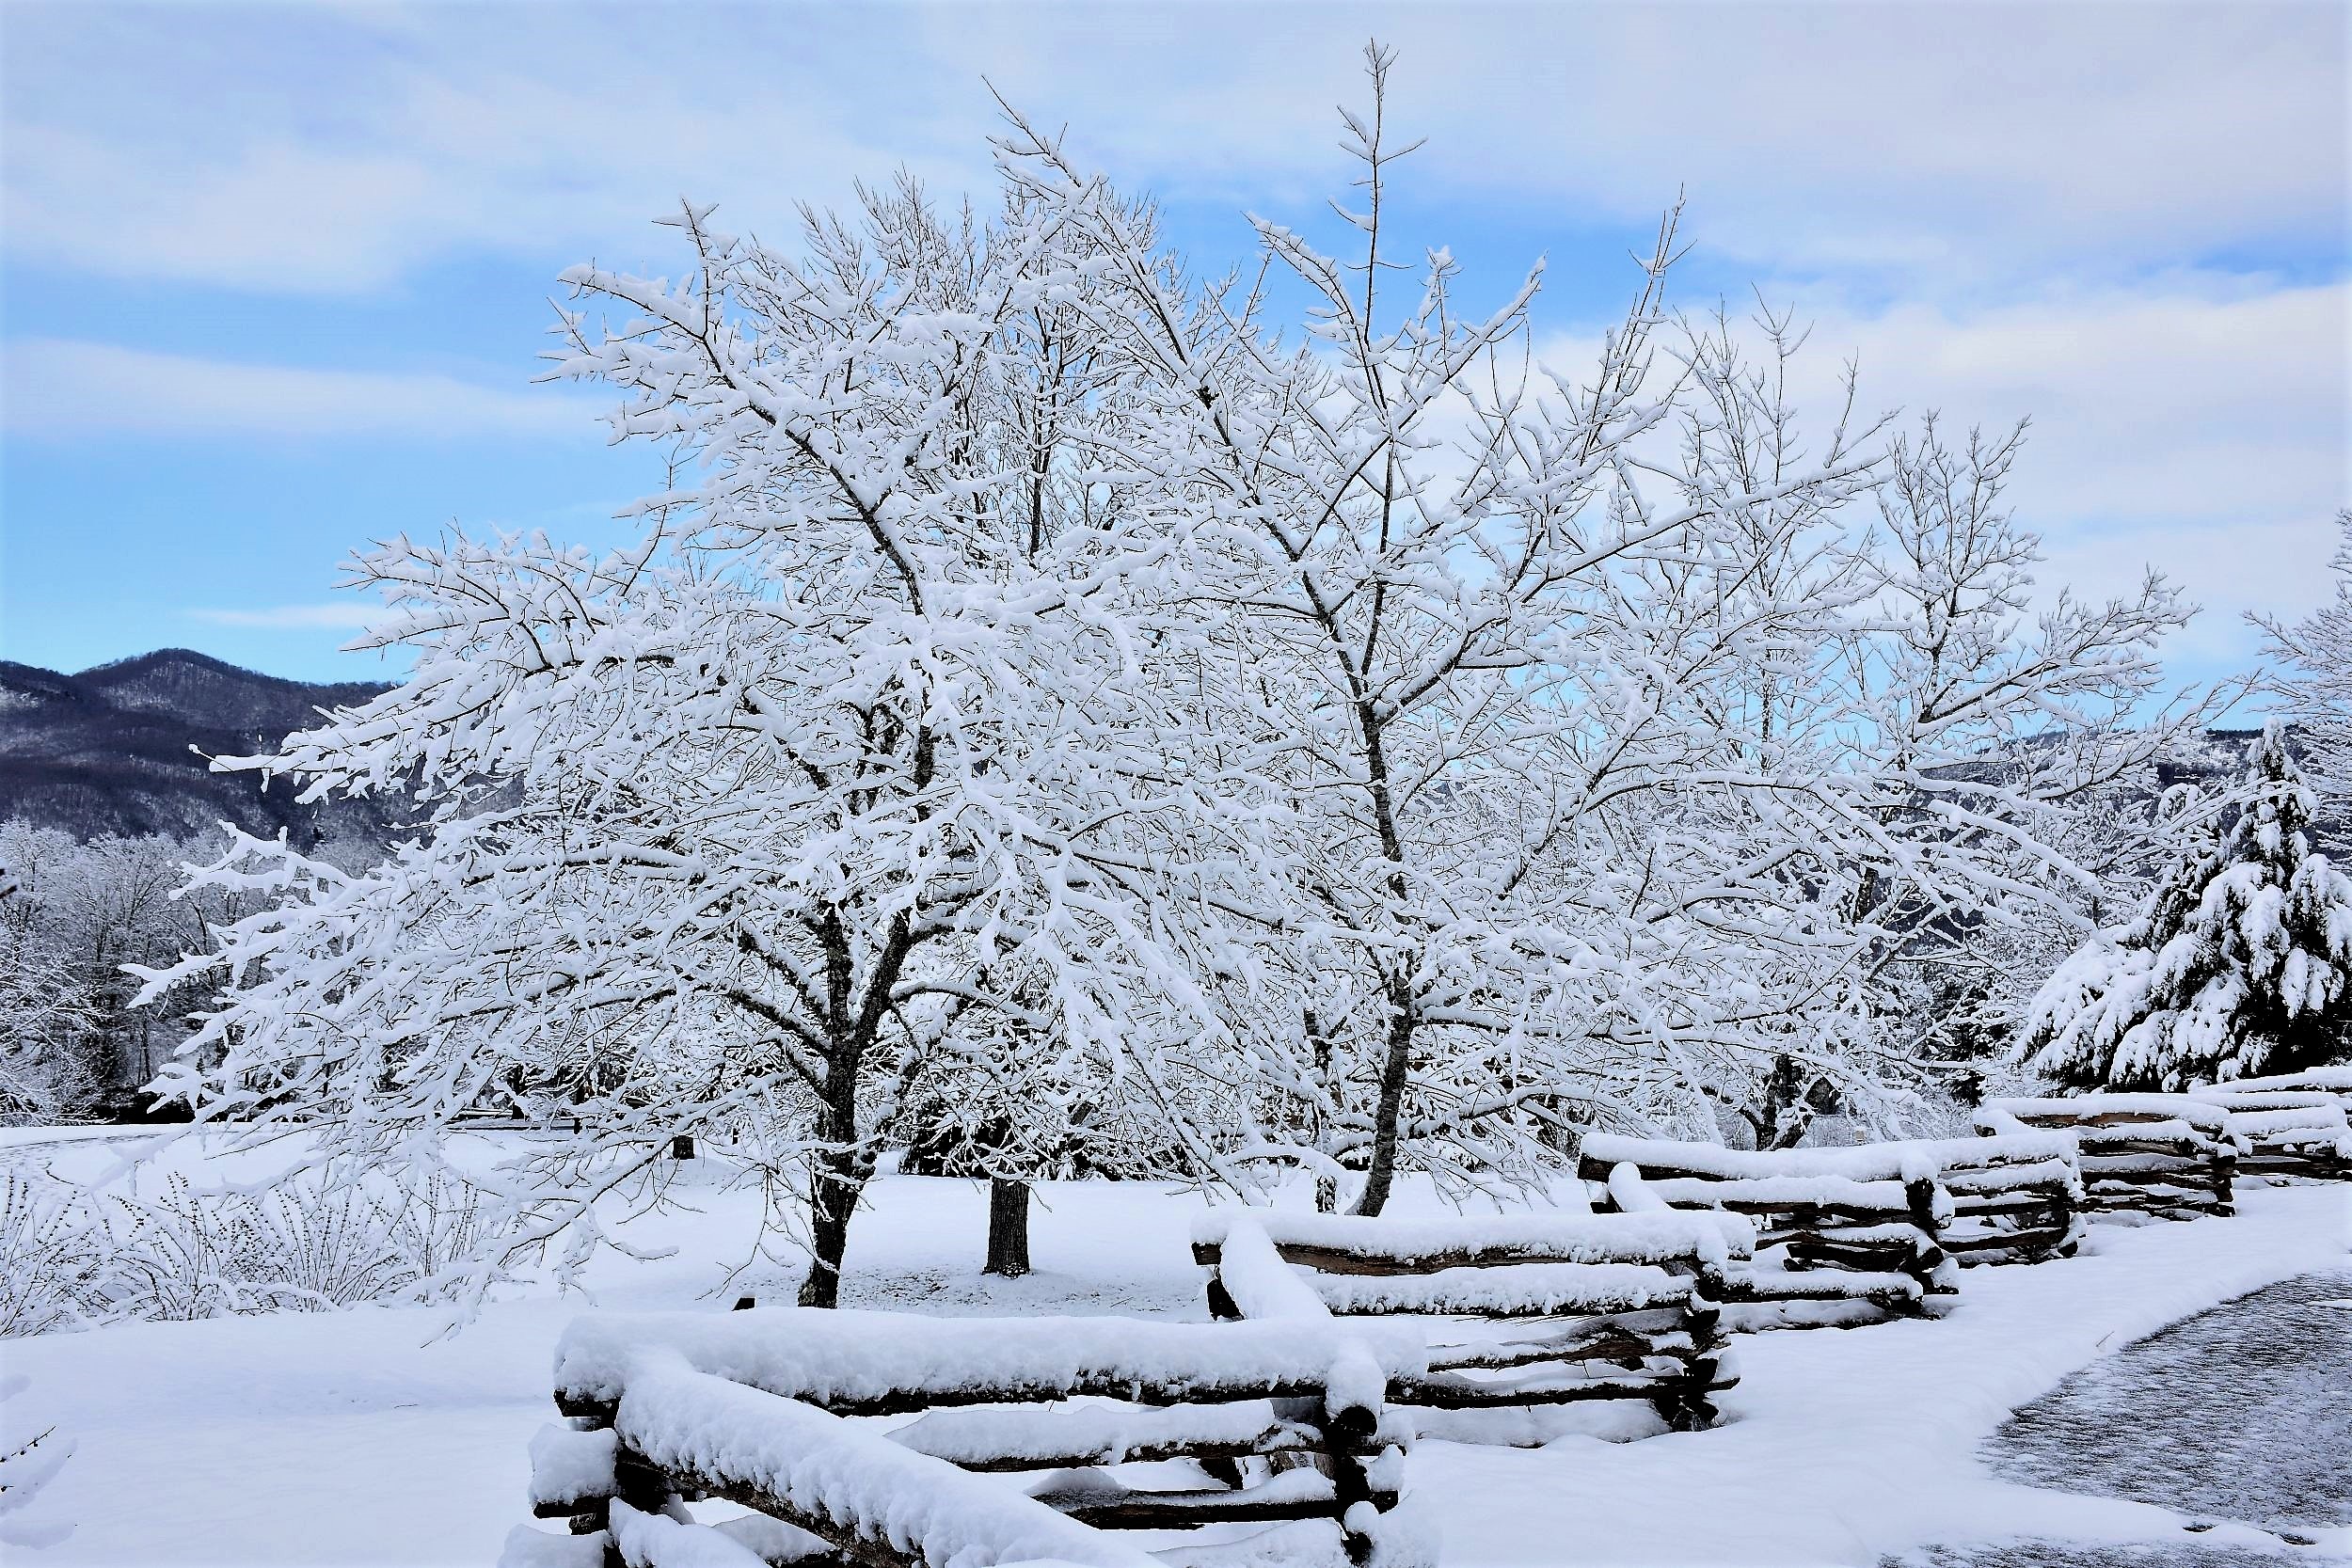
landscape, tree, branch, mountain, snow, winter, cloud, plant, sky, frost, mountain range, ice, fir, snowfall, blizzard, freezing